Mahanoro

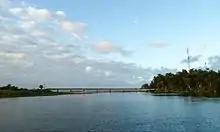
RN11 Bridge over the Canal des Pangalanes on the south side of Mahanoro, in 2013.

Androhomanasa, Ambohimiarina, Maroahitra, Ambohitsara I, Ambilabe, Ambinanisasika, Bemangahazo, Ambodiriana Lohariana, Tandroroho, Miakara, Androrangambo, Maintimbato, Sahabe, Fiadanana, Vohitromby, Tanambao I, Ambalakininina, Ankadirano, Tanamborozano, Ambalamangahazo and Papagnambo.